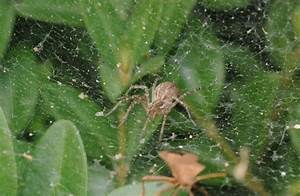
Label: ragno